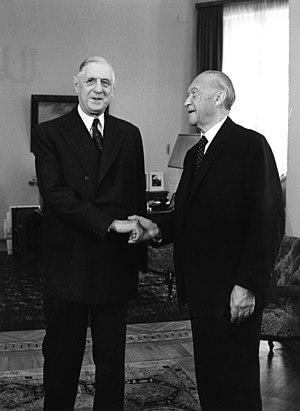
Richard Coudenhove-Kalergi né le 16 novembre 1894 à Tokyo au Japon et mort le 27 juillet 1972 à Schruns en Autriche, est un homme politique, essayiste, historien et philosophe d'origine austro-hongroise par son père et japonaise par sa mère, naturalisé Français. Il est l'un des premiers à avoir proposé un projet moderne d'Europe unie. Il peut être considéré, au sens large, comme l'un des « pères de l'Europe » dont il est un inspirateur et un militant important.
Cette page concerne l'année 1958 du calendrier grégorien.
Charles de Gaulle [ ʃaʁl də ɡol], communément appelé le général de Gaulle ou parfois simplement le Général, né le 22 novembre 1890 à Lille et mort le 9 novembre 1970 à Colombey-les-Deux-Églises, est un militaire, résistant, homme d'État et écrivain français.
L'article des relations franco-allemandes concerne l'ensemble des relations bilatérales entre la France et l'Allemagne.
La seconde crise de Berlin constitue la plus longue et l'une des plus dangereuses de celles qui ont émaillé la guerre froide. La construction du mur de Berlin en août 1961 en est l’évènement le plus marquant, mais le maintien de l’équilibre qui s’est installé entre l’Europe de l’Est et l’Europe de l’Ouest dans les années qui ont suivi la guerre, en est son enjeu véritable. Pendant plus de quatre années, cette crise est au cœur de l’action diplomatique et de la stratégie nucléaire des quatre Grands et des deux Allemagnes. Son aboutissement consacre une fois pour toutes le statu quo en Europe jusqu'à l'effondrement du bloc communiste.
L'amitié franco-allemande est une notion diplomatique franco-allemande née des suites de la Seconde Guerre mondiale, troisième conflit en moins d'un siècle entre la France et l'Allemagne. Pour éviter une nouvelle guerre et mettre fin au revanchisme, des efforts de rapprochement sont entrepris par les deux pays.